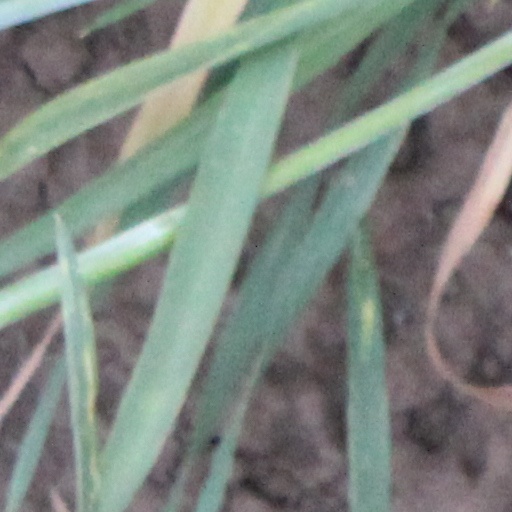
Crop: wheat